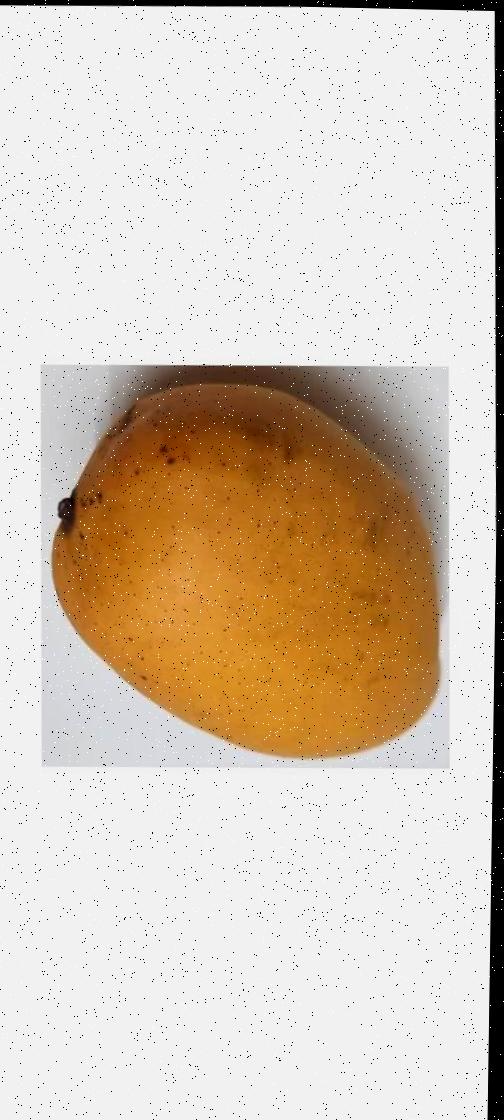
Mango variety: Katimon